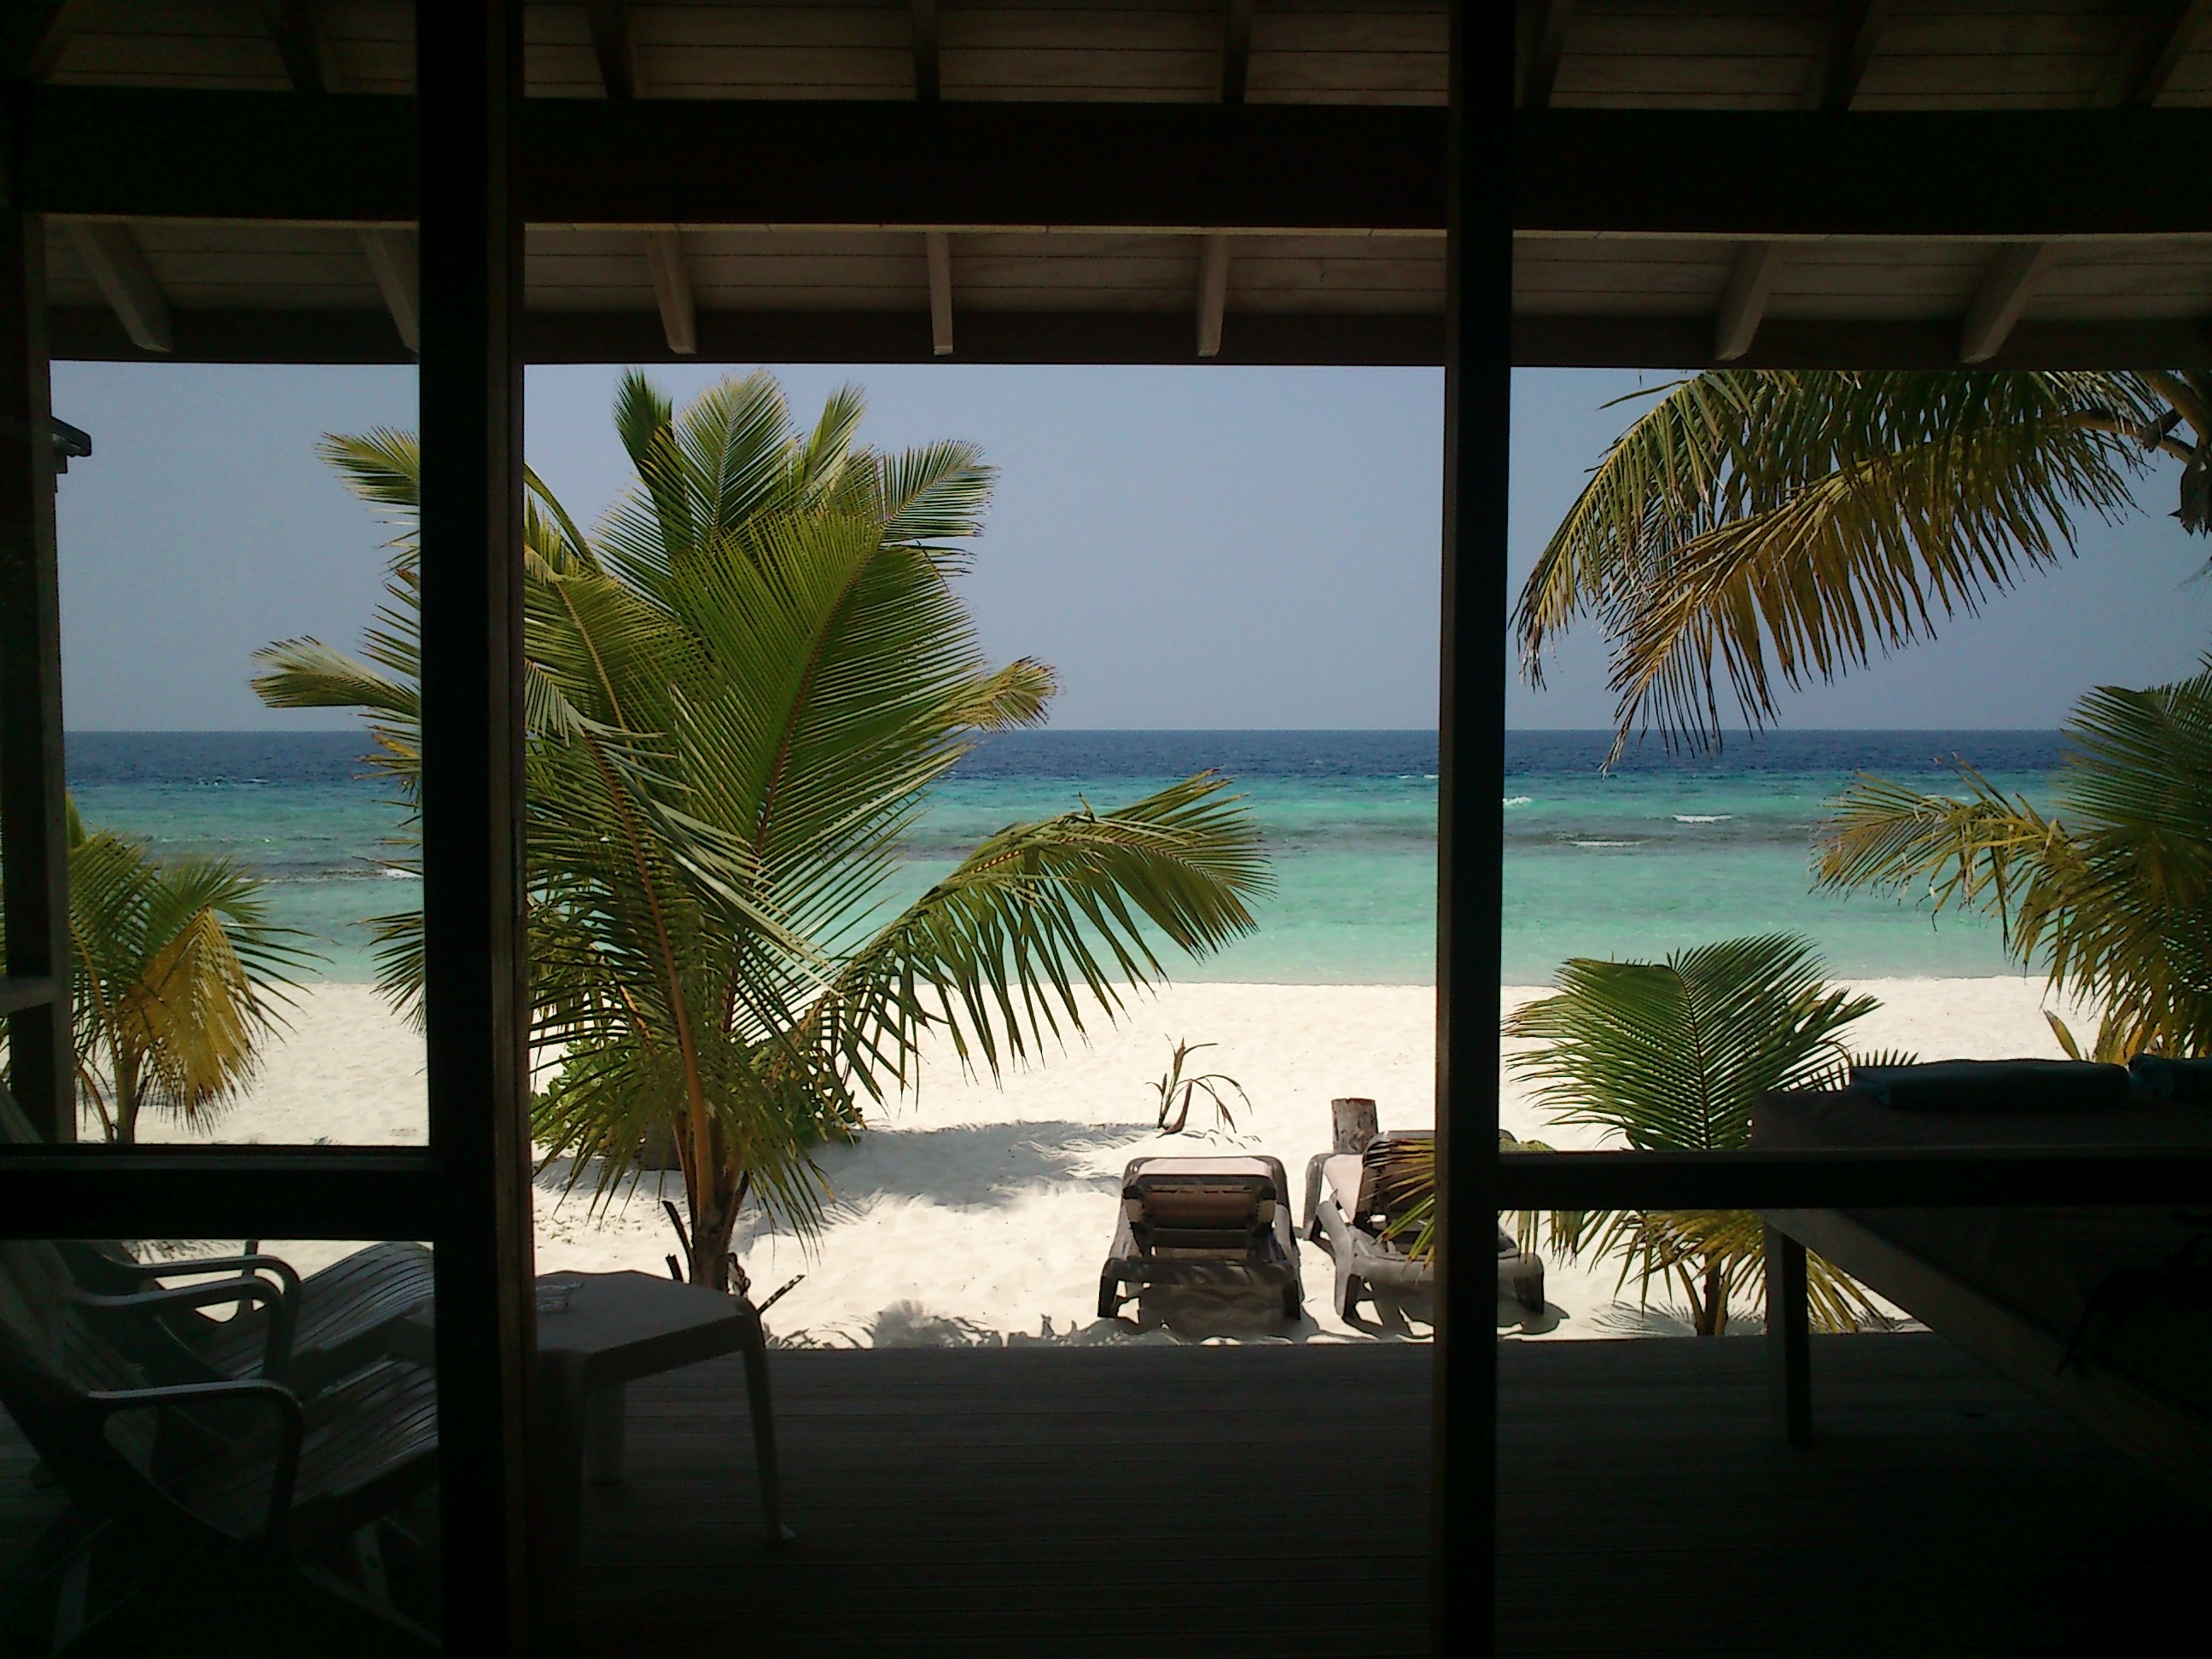
house, view, home, vacation, interior design, resort, estate, caribbean, condominium, maldives, beach bungalow, kuredu, arecales, o area